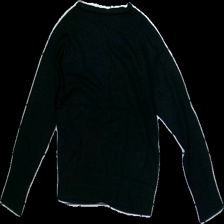
View: back
Type: Cardigan
Category: Children
Brand: Name It
Colors: Black
Material: 81% Viscose 19% Nylon
Cut: Regular
Size: 122
Price range: 50-100
Recommended usage: Reuse
Description: Black cardigan